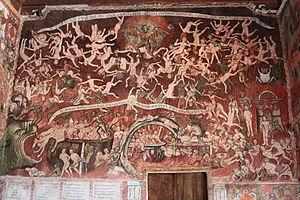
La route du baroque andin ou route des églises baroques est une route touristique du Pérou principalement dédiée à quatre églises appartenant au style baroque andin dont l’église de la Compagnie de Jésus de Cuzco et l’église Saint-Pierre-Apôtre d'Andahuaylillas.